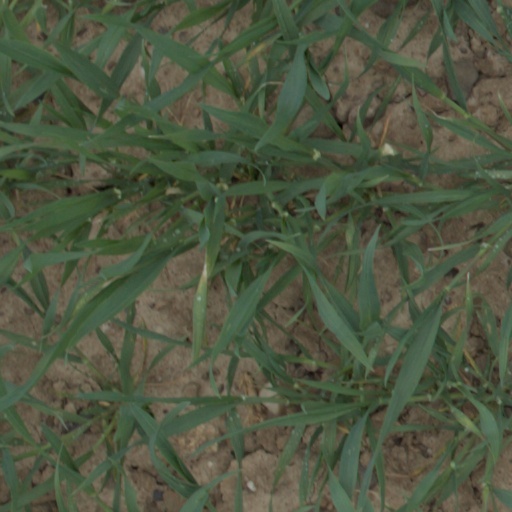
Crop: wheat